Helen DeVos

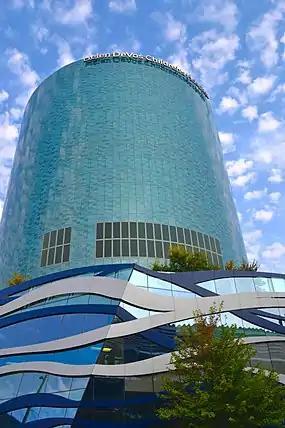
Helen DeVos Children's Hospital, Grand Rapids

Helen June DeVos (née Van Wesep; February 24, 1927 – October 18, 2017) was an American philanthropist and political donor. She was the wife of Richard DeVos, co-founder of Amway beauty and home care products company and owner of the Orlando Magic basketball team. She was the mother-in-law of U.S. Secretary of Education, Betsy DeVos.